X Factor (Danish TV series)

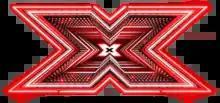
Official X Factor Denmark logo since 2019.

X Factor is the Danish version of British TV show "The X Factor", created by Simon Cowell. The show premiered on 4 January 2008. For the first eleven seasons, the show was broadcast on DR1 before moving to TV 2 from the twelfth season onwards. There have been sixteen winners to date, most notable are Martin Hoberg Hedegaard (2008), Thomas Ring Petersen (2010), Anthony Jasmin (2014), Place on Earth (2018) & Mads Moldt (2022).